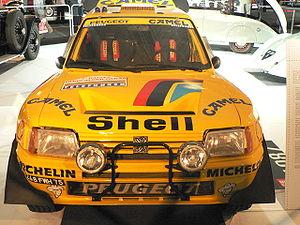
Peugeot est un constructeur automobile français. L'entreprise familiale qui précède l'actuelle entreprise Peugeot est fondée en 1810, lors de la transformation du moulin familial sis à Hérimoncourt en aciérie. Différentes branches de la famille vont se lancer dans des productions très diversifiées, mais toutes basées sur l'acier
La Peugeot 205 Turbo 16, aussi appelée 205 T16, est une voiture de sport grand tourisme, du constructeur automobile Peugeot, basée sur la carrosserie de la Peugeot 205.